Media in Birmingham

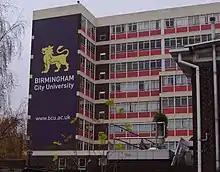
Birmingham City University, which became a Skillset Media Academy in 2007

The provision for media education and training in Birmingham has been acknowledged by Skillset, the sector skills council for the creative media industries.